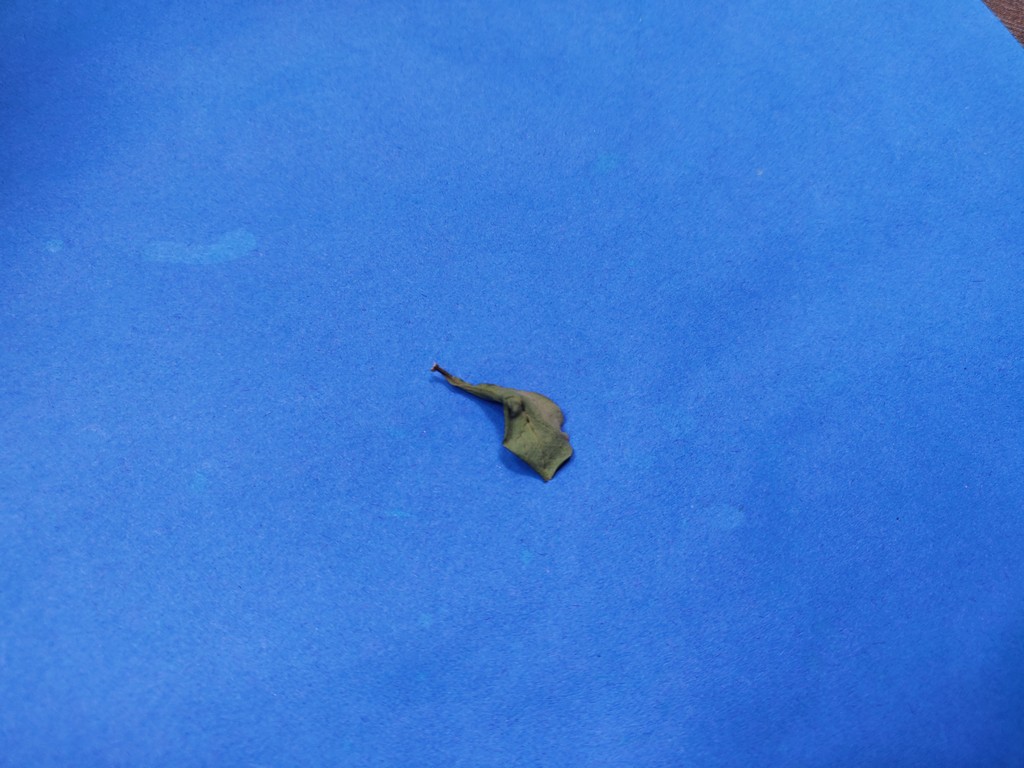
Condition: Dried
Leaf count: single
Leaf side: unknown